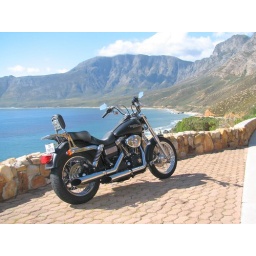
The road stretches on all around the coast as far as you can see in this photo......